Rustam Muradov

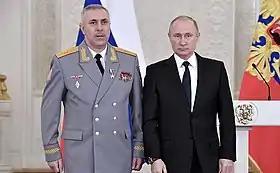
Muradov receiving the Hero of Russia award from Russian President Vladimir Putin

Muradov studied at the local Chinar high school. He then graduated from the Kazan Suvorov Military School. Being in military service since 1990, he graduated from the Leningrad Higher Combined Arms Command School and Combined Arms Academy of the Armed Forces of the Russian Federation with honors in 1995. In 2015, he graduated from the Military Academy of the General Staff of the Armed Forces of the Russian Federation.